Shoshenq II

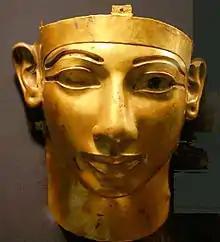
Gold funerary mask of Heqakheperre Shoshenq in the Cairo Museum

The designation Shoshenq II is variously associated by scholars with several different Egyptian royal names, most commonly Heqakheperre Shoshenq IIa, discussed below, but also Tutkheperre Shoshenq IIb and Maatkheperre Shoshenq IIc, and is sometimes applied to the High Priest of Amun Shoshenq Q.